Norm Campbell (rugby league)

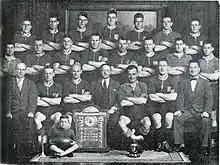
Marist in 1932 with Norm Campbell in the back row, second from the left.

Campbell took on more of the goal kicking responsibilities for Marist after round 5 of the Fox Memorial in 1933 and kicked 17 conversions and 4 penalties to go with 2 tries in 15 appearances for them. He was selected for the Auckland side to play Northland on August 12 and kicked 5 conversions in a 28–13 win. Two weeks later he was part of the Auckland side which beat West Coast 28-22 where he again converted 5 tries. The following weekend he kicked 4 conversions in a 47-17 Auckland win over Hawke's Bay. His final appearance for Auckland that season was against South Auckland (Waikato) and saw Auckland win against their neighbours by 17 points to 5 with Campbell converting a try by Roy Bright.